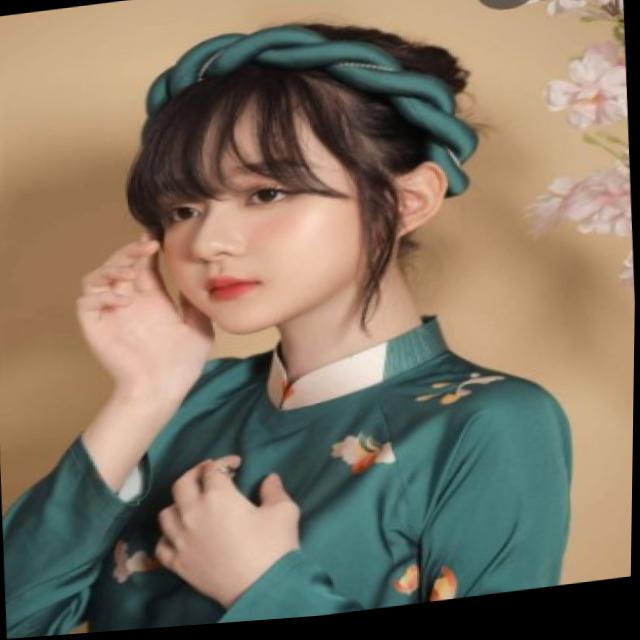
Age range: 13-20